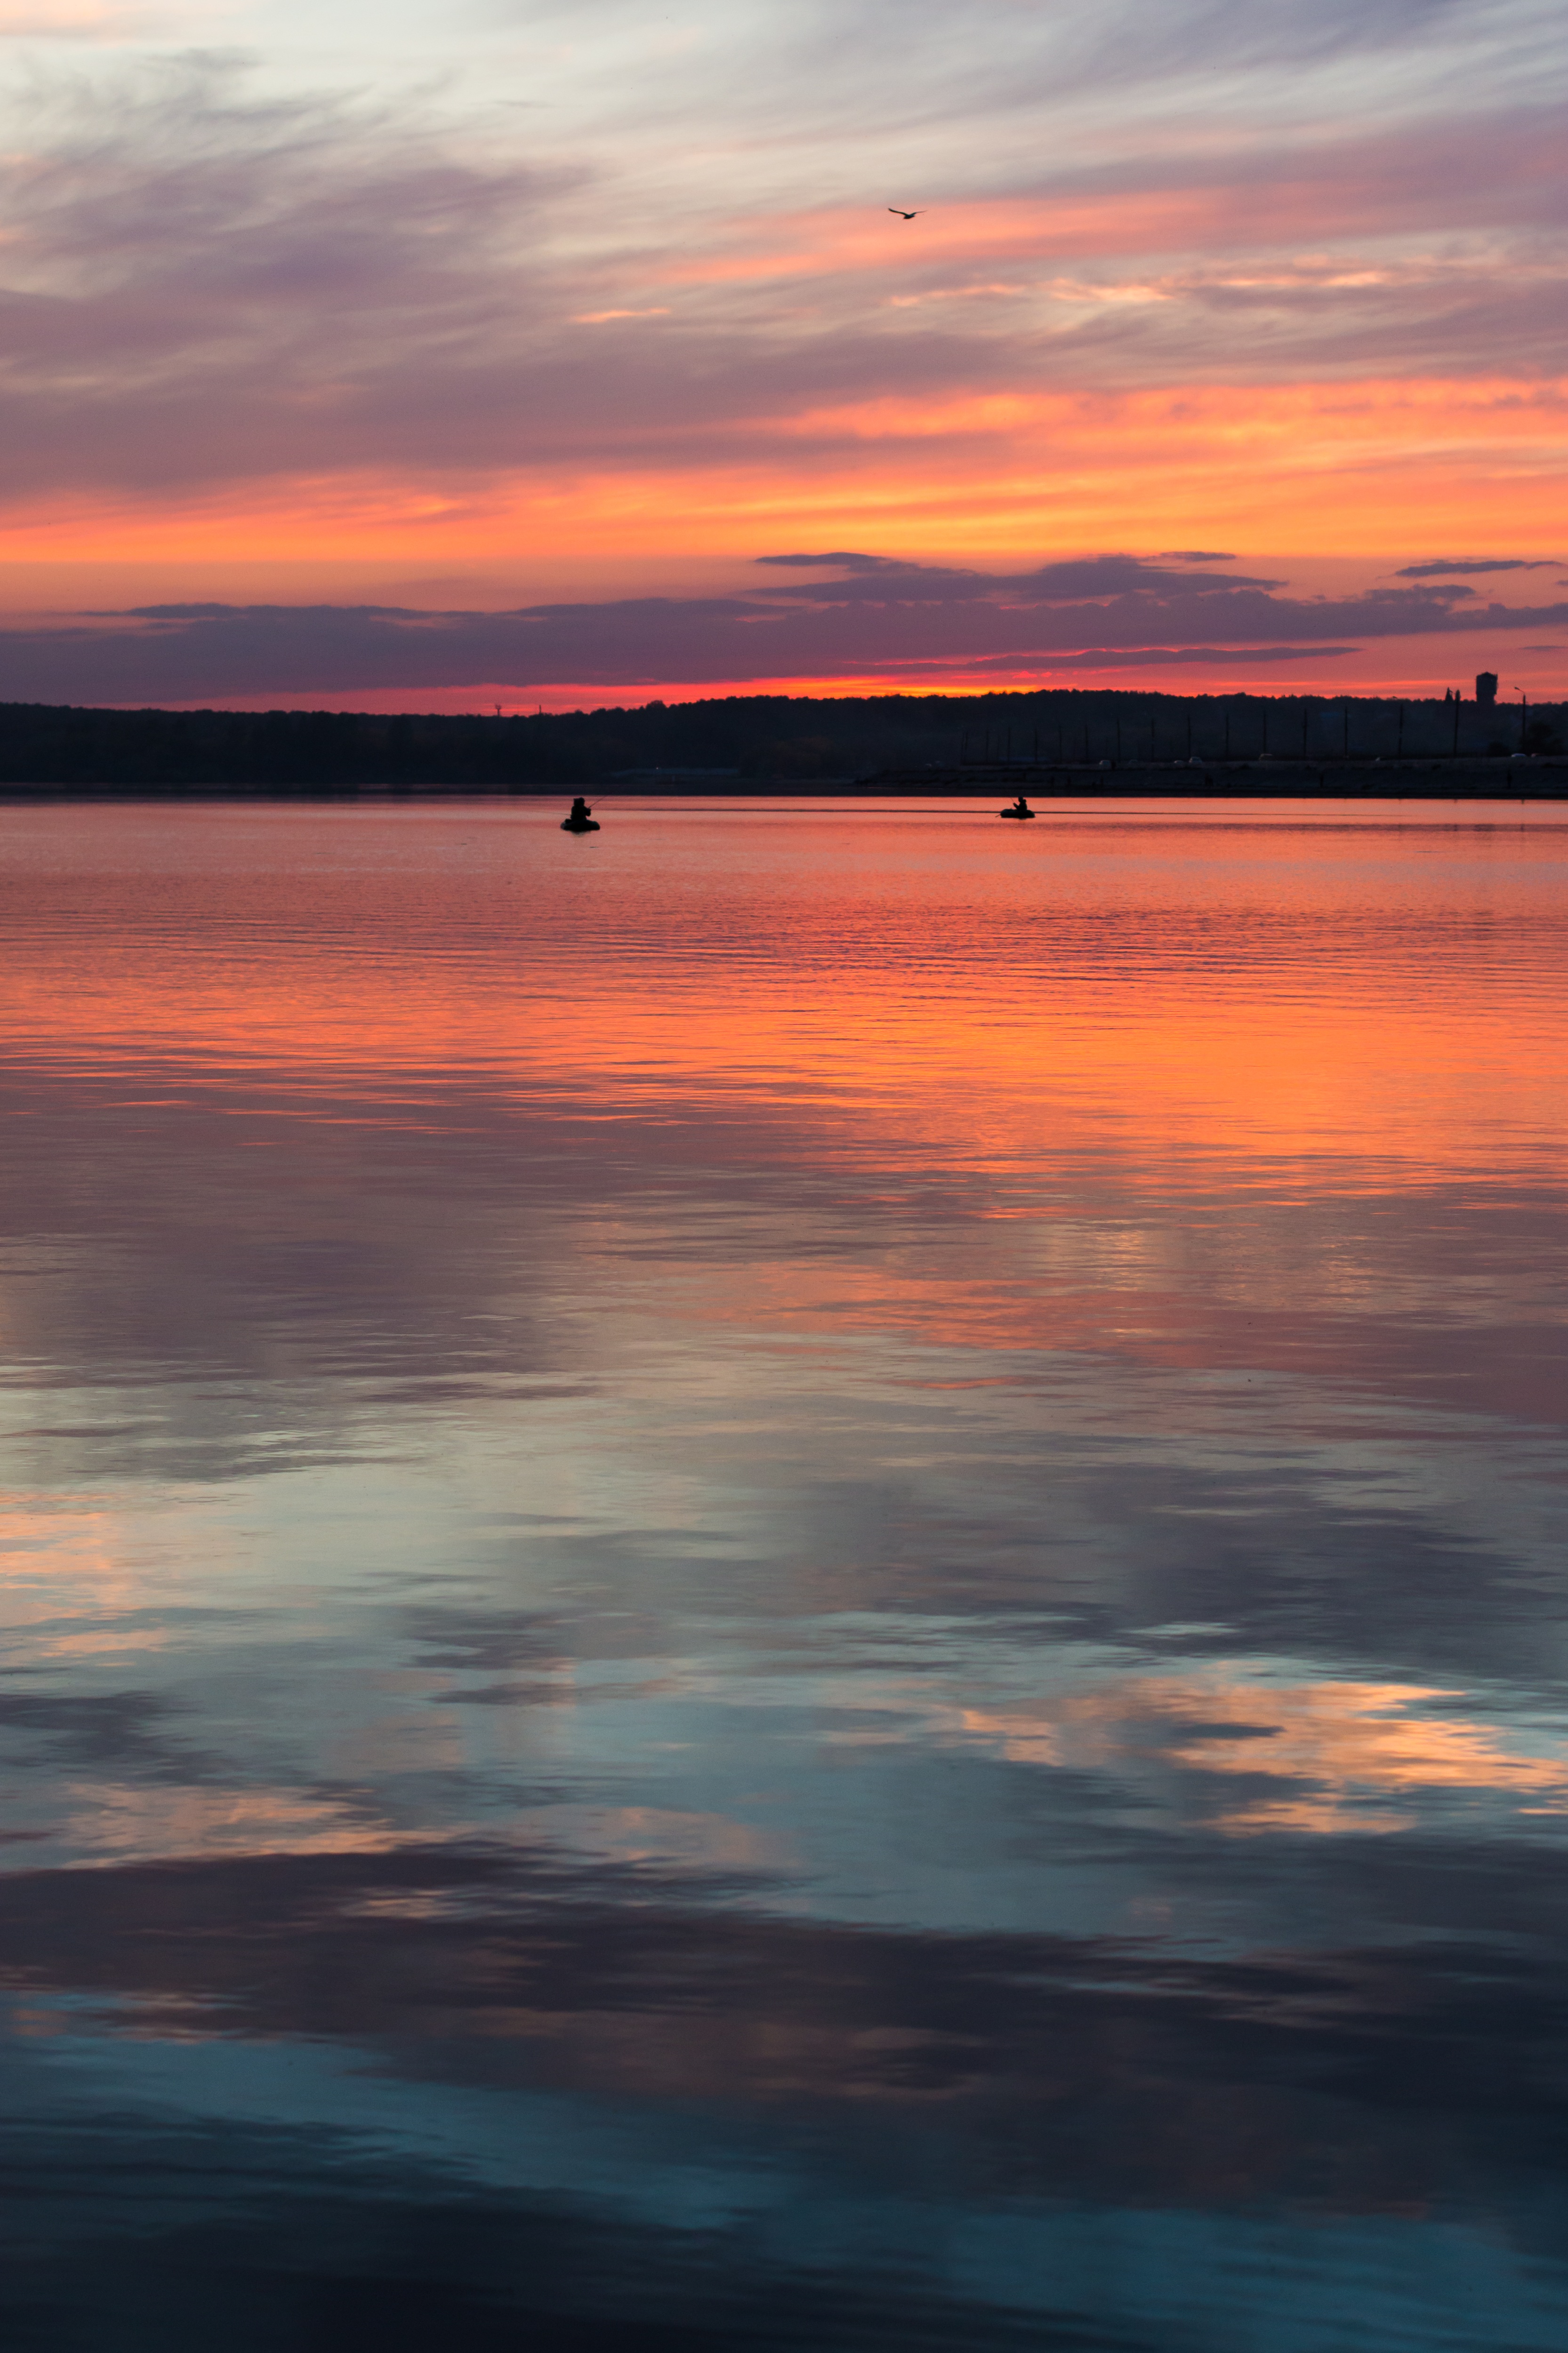
beach, landscape, sea, coast, water, nature, ocean, horizon, bird, cloud, sky, sunrise, sunset, morning, shore, wave, lake, dawn, river, dusk, evening, reflection, body of water, clouds, fishermen, loch, afterglow, evening shore, smooth surface, appeasement, wind wave